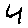
Label: 4